Bangladesh–United States relations

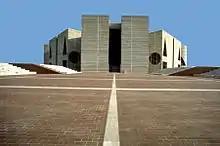
The Jatiyo Sangshad Bhaban was designed by the American architect Louis Kahn

During the Bangladesh War of Independence in 1971, American diplomats, led by the consul general in Dacca, Archer Blood, sent a series of telegrams detailing atrocities committed by the Pakistani military against Bengalis. They dissented with the Nixon administration's policy of ignoring the genocide due to the close American alliance with the Pakistani military junta. Within the US, public opinion also turned against Nixon for his policy on Bangladesh. Henry Kissinger later admitted that US policy on Bangladesh was a "misjudgment", remarking that "the [Bangladesh] crisis burst upon us while Pakistan was our only channel to China" during the rapprochement between Beijing and Washington.